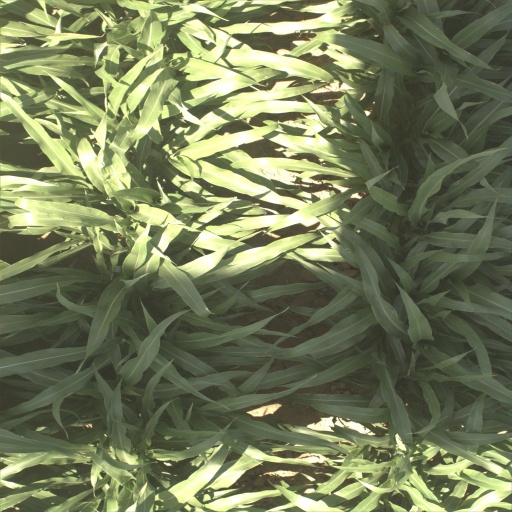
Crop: sorghum